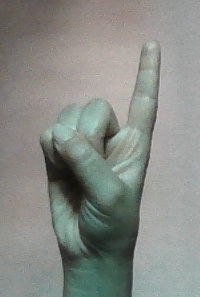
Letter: bb